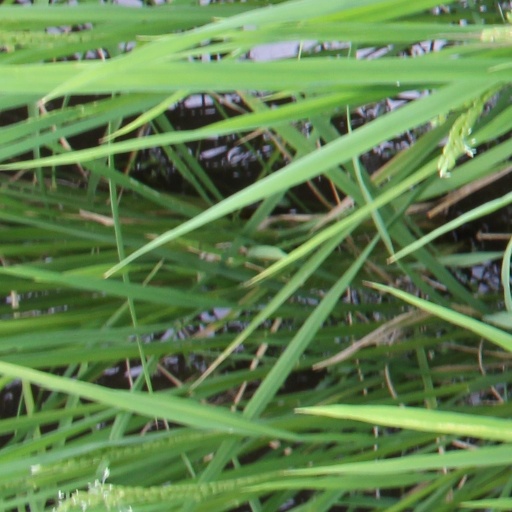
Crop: rice